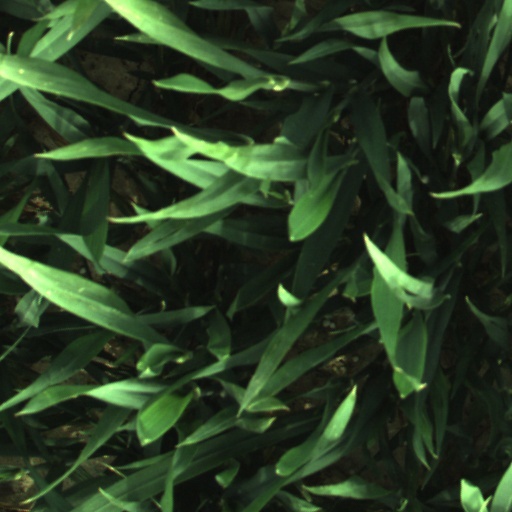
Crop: wheat